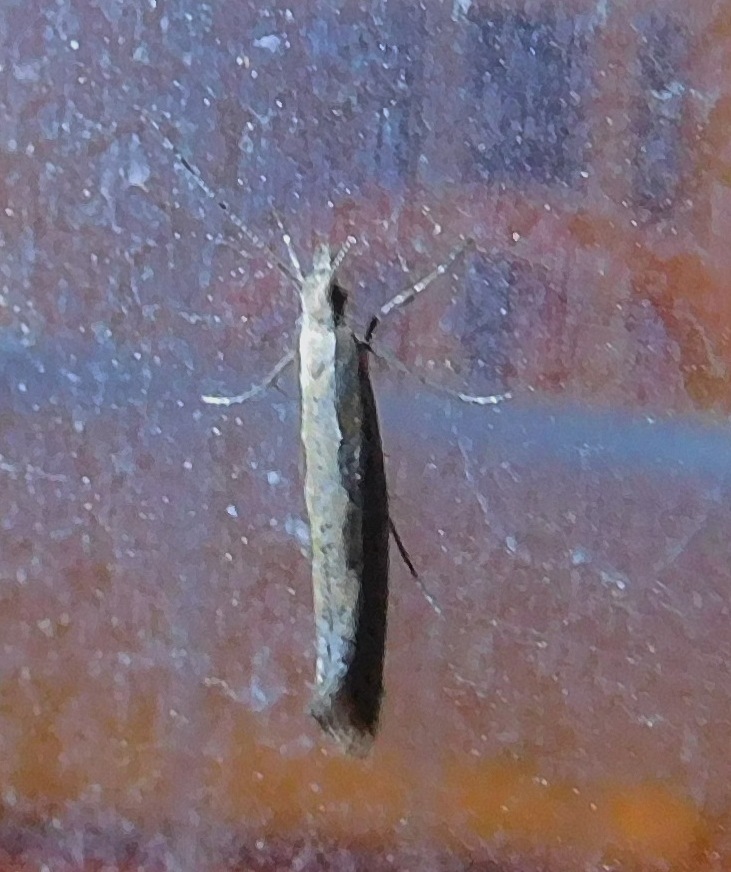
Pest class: diamondback_moth